George Faber (British politician)

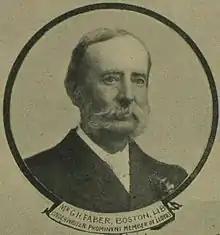
George Faber

George Henry Faber (10 December 1839 – 6 April 1910) was a British insurance underwriter and a Liberal Party politician.